The Nine Lives of Tomas Katz

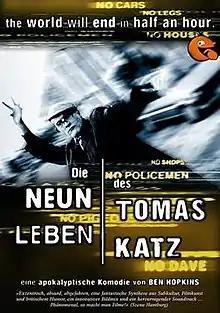
German poster

The Nine Lives of Tomas Katz is a 2000 Anglo-German black and white surreal comedy. It has been described as an "avant-garde comedy about the Apocalypse", co-written and directed by Ben Hopkins.